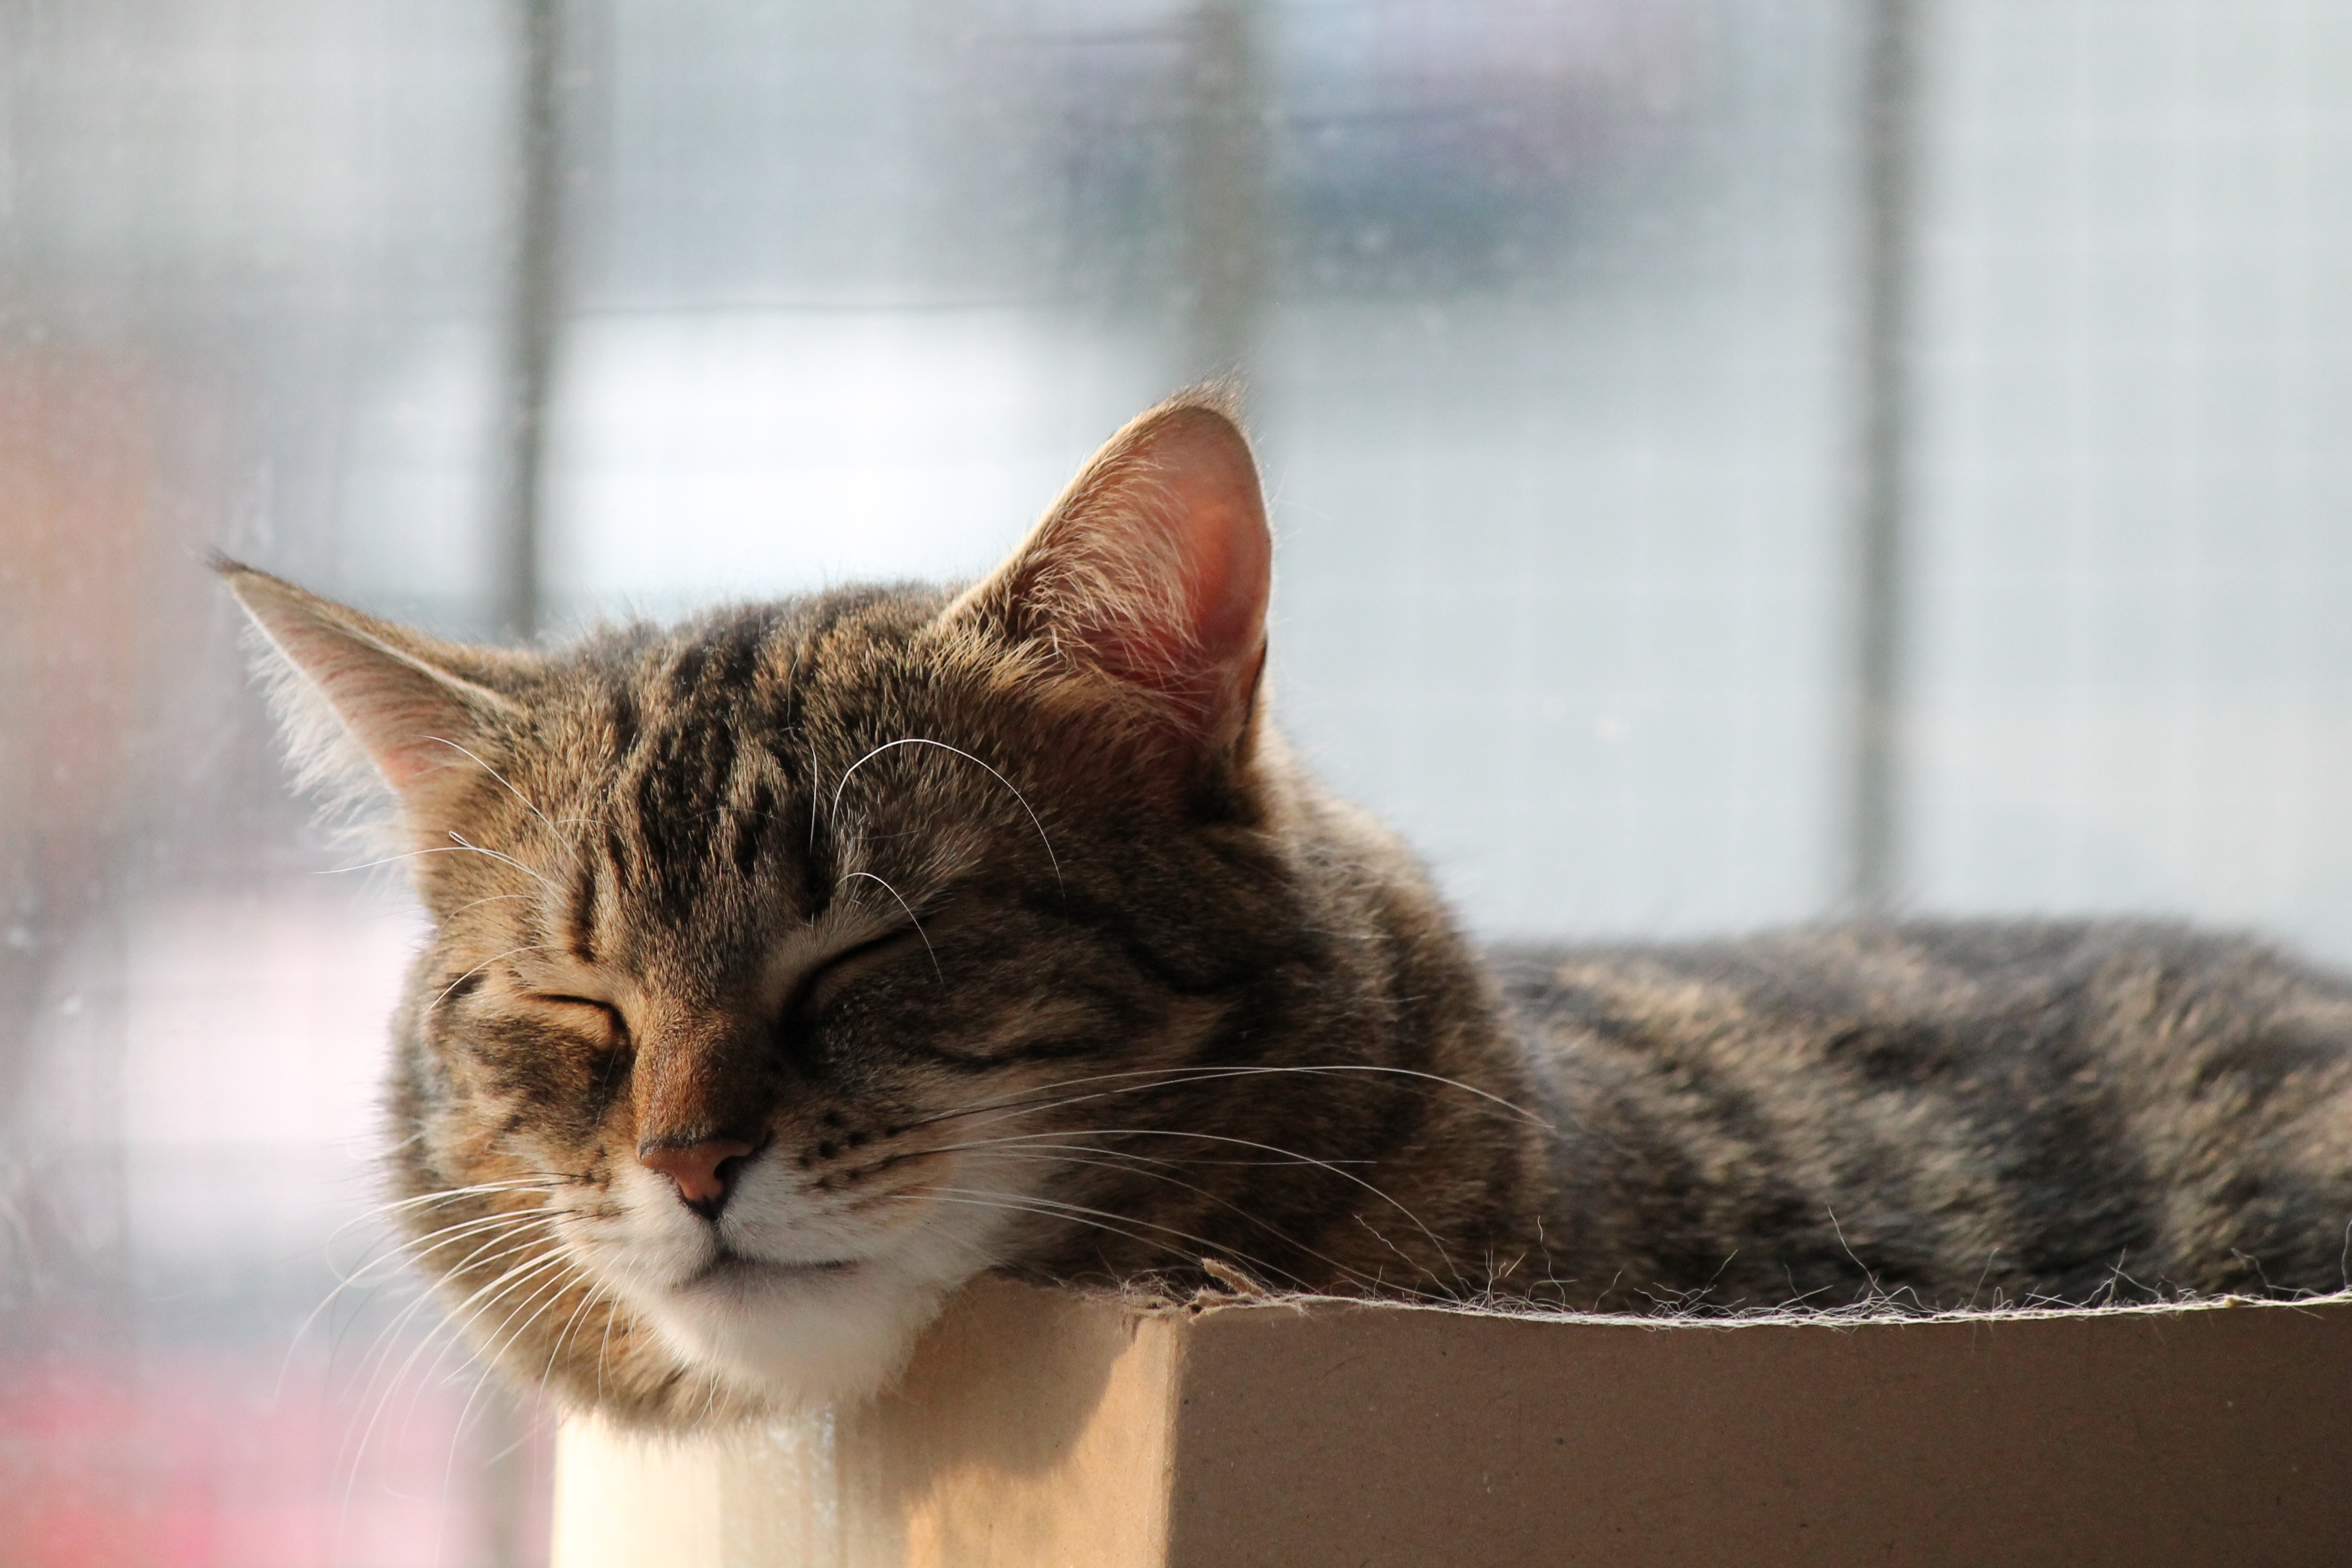
cat, mammal, rest, fauna, nap, close up, nose, whiskers, sleep, skin, vertebrate, tabby cat, european shorthair, small to medium sized cats, cat like mammal, domestic short haired cat